The Call of the Wild

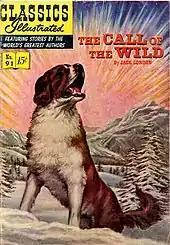
Cover of Classics Illustrated "The Call of the Wild", published in 1952

"The Call of the Wild" was enormously popular from the moment it was published. H. L. Mencken wrote of London's story: "No other popular writer of his time did any better writing than you will find in "The Call of the Wild"." A reviewer for "The New York Times" wrote of it in 1903: "If nothing else makes Mr. London's book popular, it ought to be rendered so by the complete way in which it will satisfy the love of dog fights apparently inherent in every man." The reviewer for "The Atlantic Monthly" wrote that it was a book: "untouched by bookishness...The making and the achievement of such a hero [Buck] constitute, not a pretty story at all, but a very powerful one."